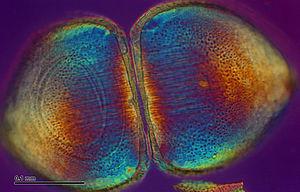
La glochidie est un stade larvaire de certaines moules d'eau douce, mollusques bivalves de la famille des Unionidae et des Margaritiferidae, est en relation de mutualisme durant la seconde partie de son évolution. La moule s'accroche au poisson pendant un cycle de sa vie mais aide les œufs du poisson en mangeant les champignons parasites qui risque de tuer l’œuf du poisson.